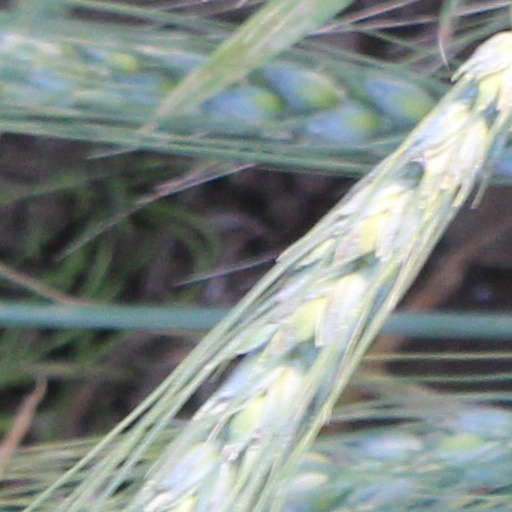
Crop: wheat